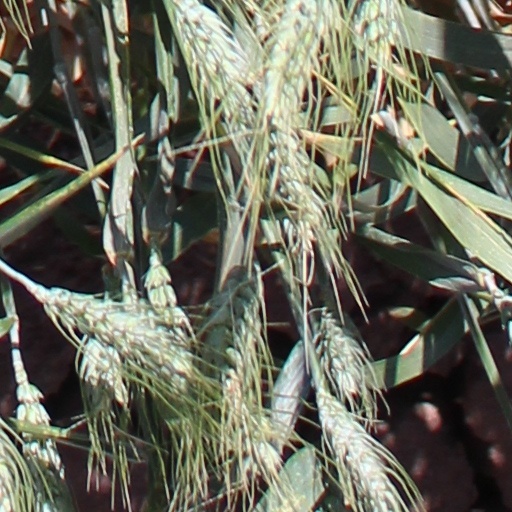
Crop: wheat